Thanatocoenosis

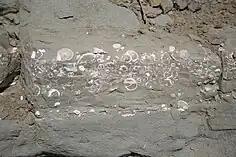
A rock strata within the Año Nuevo State Reserve in California displaying a fossil assemblage.

This term differs from a related term, biocoenosis, which refers to an assemblage in which all organisms within the community interacted and lived together in the same habitat while alive. A biocoenosis can lead to a thanatocoenosis if disrupted significantly enough to have its dead/fossilized matter scattered. A death community/thanatocoenosis is developed by multiple taphonomic processes (those being ones relating to the different ways in which organismal remains pass through strata and are decomposed and preserved) that are generally categorized into two groups: biostratinomy and diagenesis. As a whole, thanatocoenoses are divided into two categories as well: autochthonous and allochthonous.